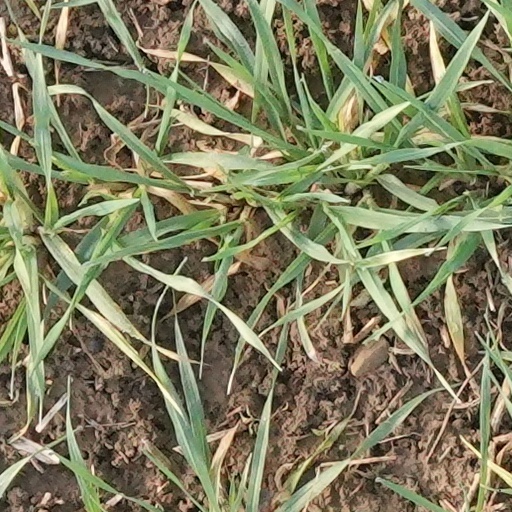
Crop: wheat